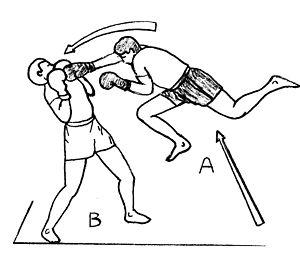
Coup de poing sauté
Le coup de poing sauté ou superman punch ou cobra punch est une technique de frappe exécutée en sautant. L’impulsion peut se prendre indifféremment sur un ou deux pieds.
Le kick-boxing est une discipline sportive appartenant au groupe des boxes pieds-poings développée au début des années 1960 par les Américains, ou « kick-boxing américain » et parallèlement à la même époque par les Japonais, appelé « kick-boxing japonais » avec autorisation des coups de genou direct, coups de coude et projections de judo. Ce type de boxe, notamment de compétition, a été influencé par de nombreuses pratiques de combat extrême-orientales et également par les boxes occidentales, notamment la boxe anglaise et la boxe française. Pour cette dernière version, depuis les années 1990, la forme la plus médiatique est le tournoi des plus de 93 kg du K-1 World Grand Prix et le tournoi des moins de 70 kg, le K-1 World MAX. Cette pratique peut être assimilée à un art martial compte tenu de ses origines et de sa pratique très usitée dans le Monde des arts martiaux.
La boxe birmane est un art de combat du Myanmar qui utilise des techniques de combat debout ainsi que plusieurs techniques de clinch debout. L'utilisation des projections au sol, des poings, des coudes, des pieds, des genoux et des coups de tête y sont permis. Le Lethwei est considéré comme l'un des sports les plus brutaux au monde puisque les coup de têtes sont permis et que les combats se déroulent à mains nues.